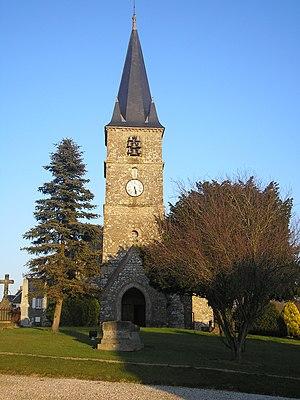
Domjean (Normandie, France). L'église Saint-Jean-Baptiste.